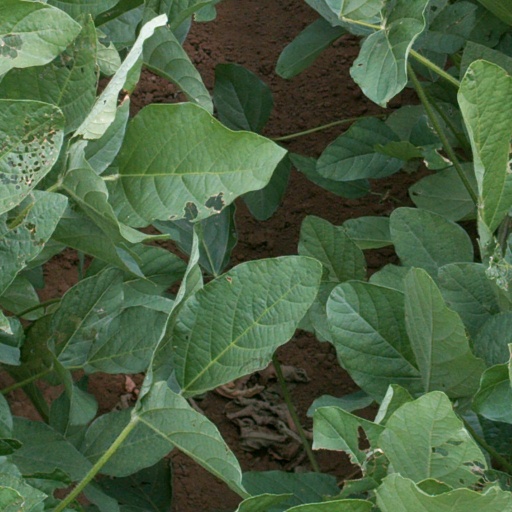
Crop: soybean